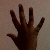
The image shows a hand gesture representing the number 5 in Indian Sign Language.